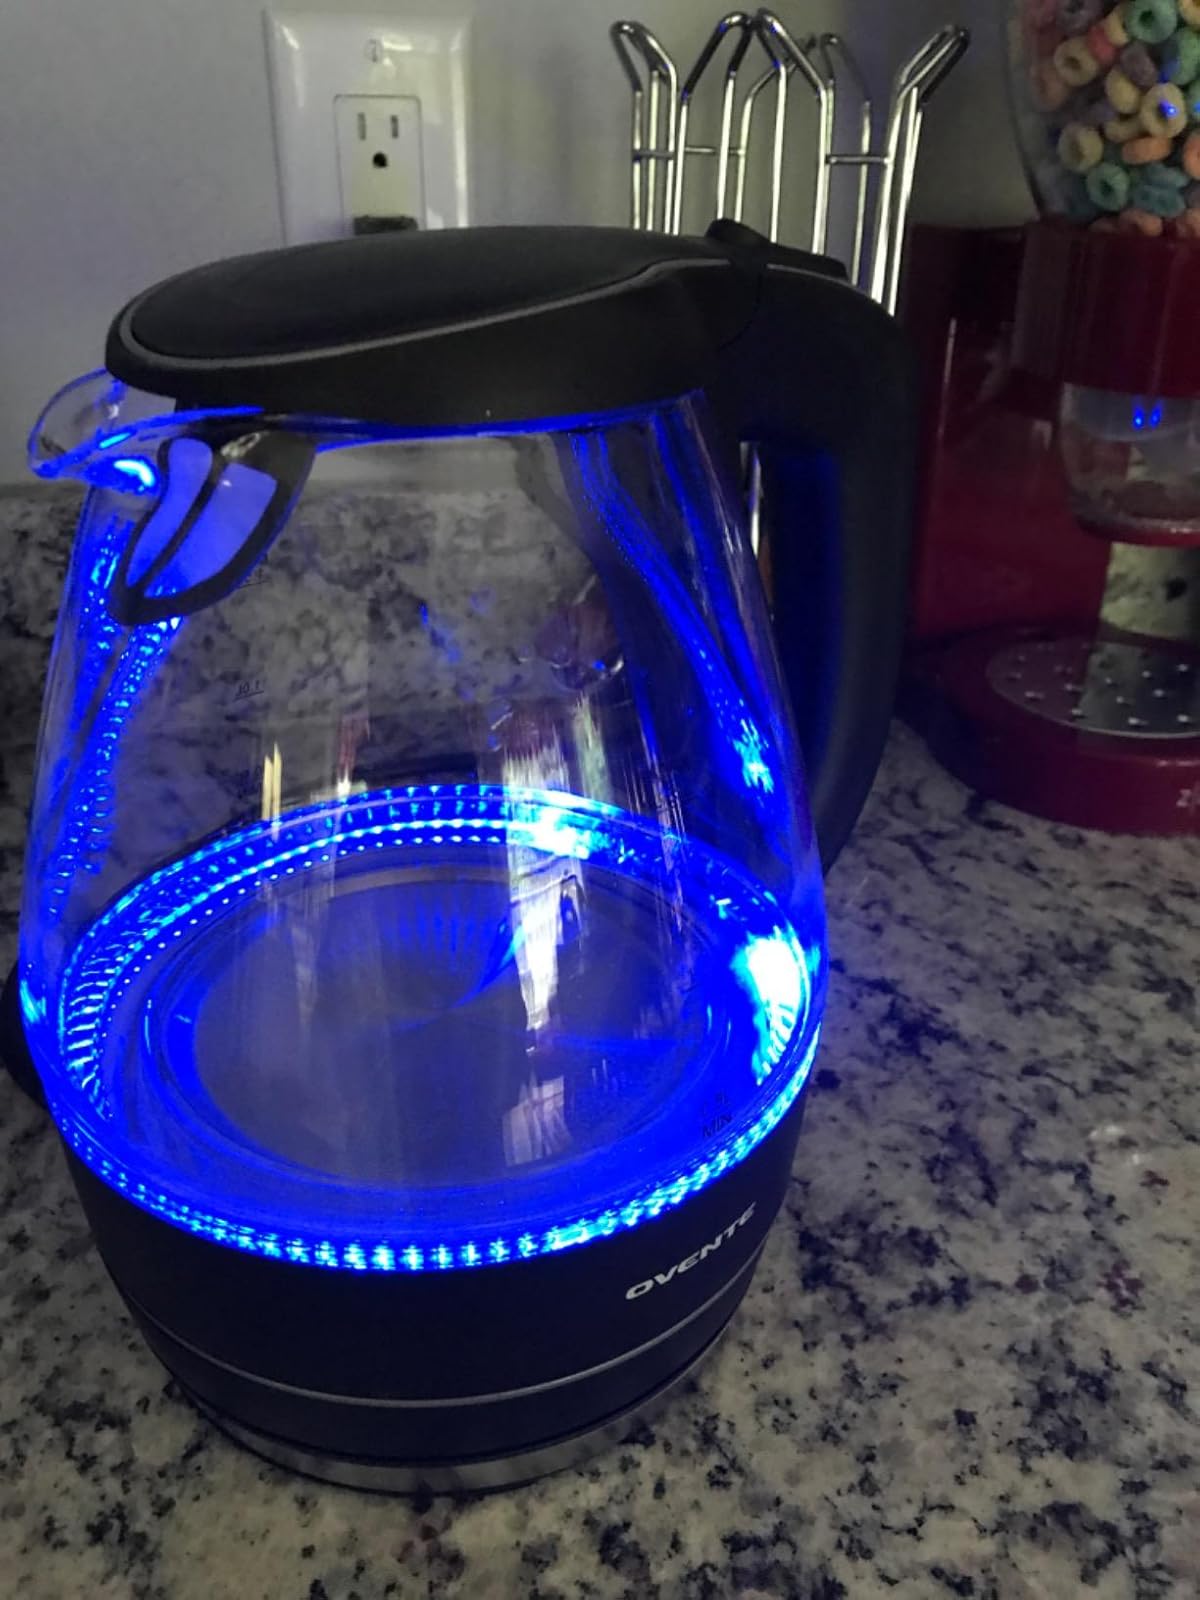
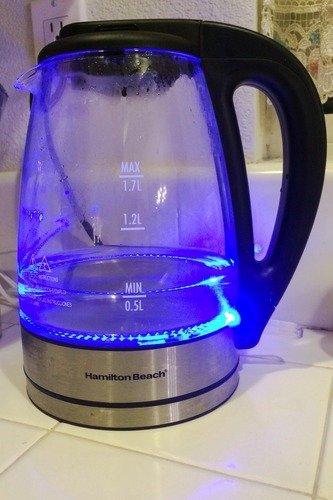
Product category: items_kettle
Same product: no